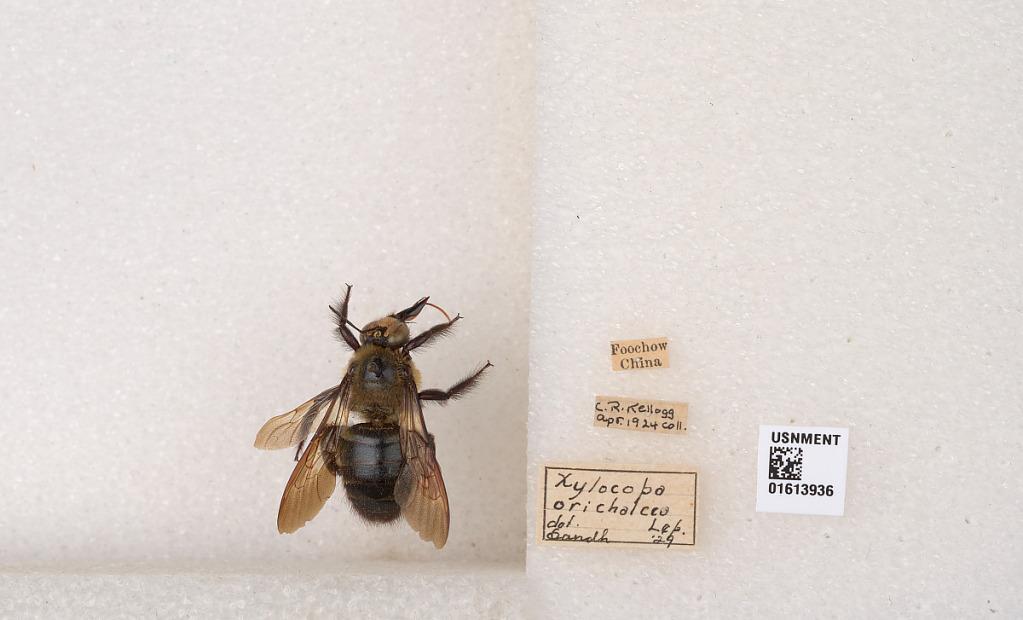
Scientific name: Xylocopa (Biluna) tranquebarorum tranquebarorum (Swederus)
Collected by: C. Kellogg
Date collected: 1924-4-1
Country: China
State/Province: Fujian
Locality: Foochow
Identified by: Sandhouse